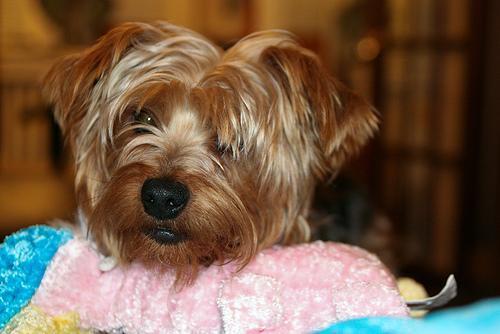
silky_terrier